Anton Ažbe

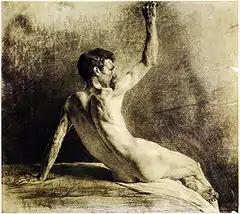
Ažbe, himself a master of human anatomy (an 1886 class study pictured), enforced figure drawing studies that were bitterly resented by Wassily Kandinsky.

Supporters (Igor Grabar) and opponents (Mstislav Dobuzhinsky) of Ažbe training system agree that it relied, at least in the beginners' classes, on two paramount ideas: the "Main Line" and the "Ball Principle" (German: "Kugelprinzip"). Ažbe discouraged beginners from focusing on minor details, instead of forcing them to build the image around one bold "Main Line". He enforced drawing in black charcoal that enabled quick and radical corrections of the students' work. Dobuzhinsky admitted that these intrusions into his early work were an eye-opener, "an excellent tool against dilettante, myopic copying of reality..." although for many students it spelled their end as painters: overwhelmed by the "Main Line", they did not dare to step over it and "beef it up" with relevant details.